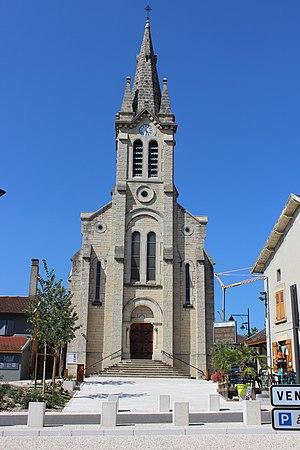
Saint-Marcel-Bel-Accueil est une commune française située dans le département de l'Isère en région Auvergne-Rhône-Alpes.